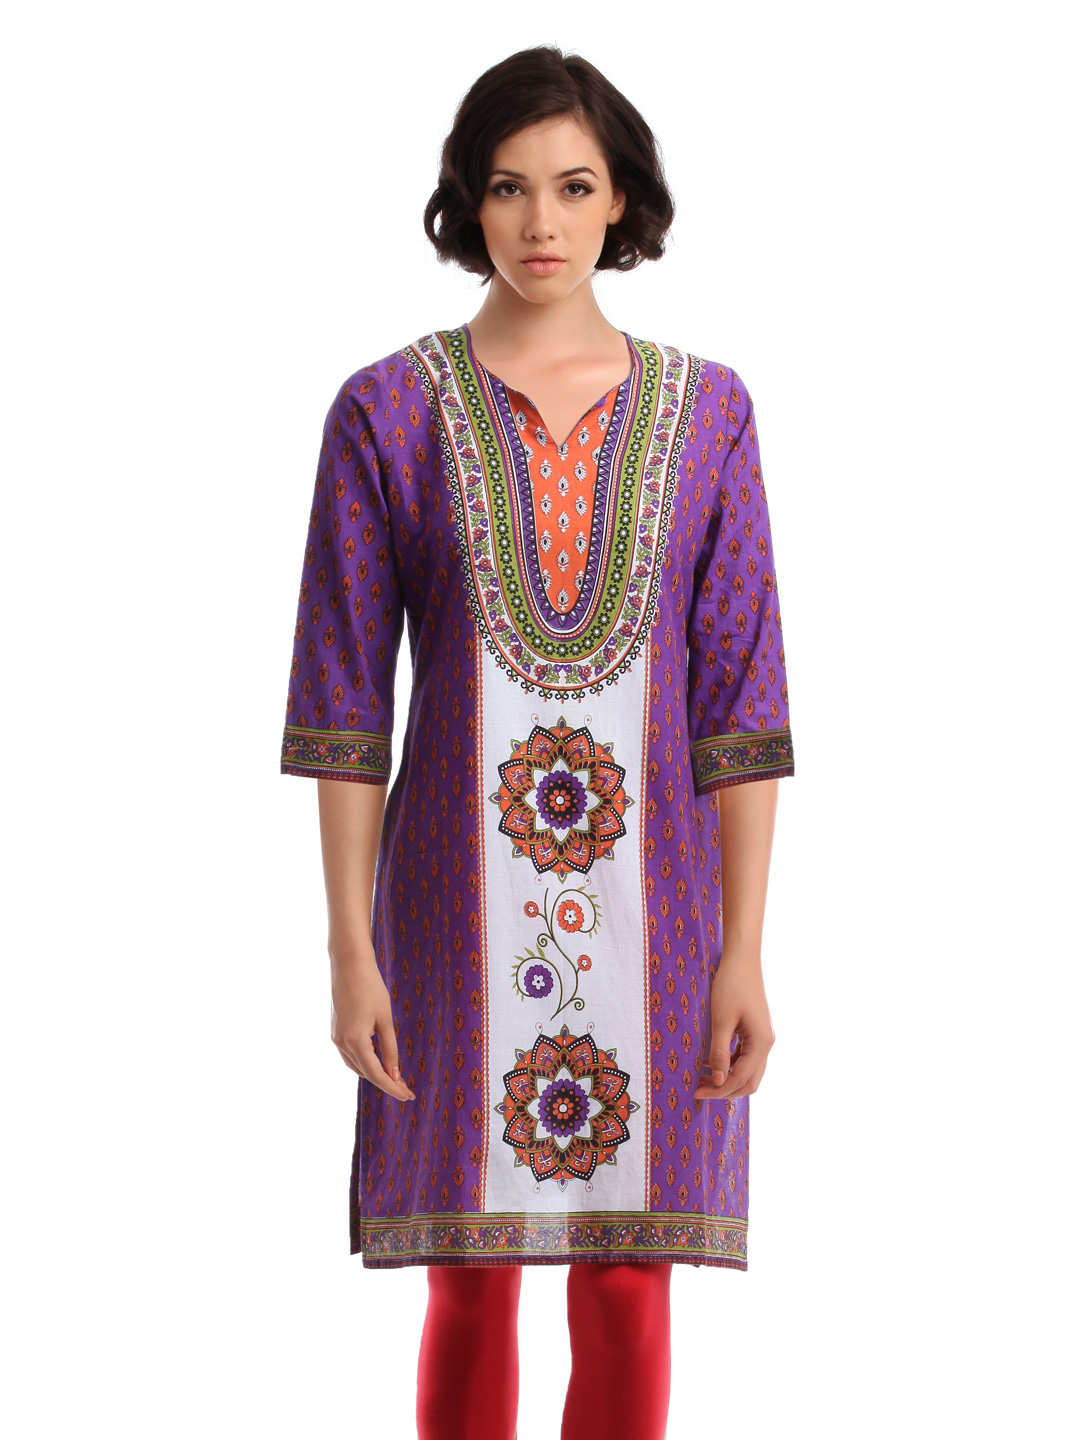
Global Desi Women Purple & White Kurta
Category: Apparel / Topwear / Kurtas
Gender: Women
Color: Purple
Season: Summer 2012
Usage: Ethnic